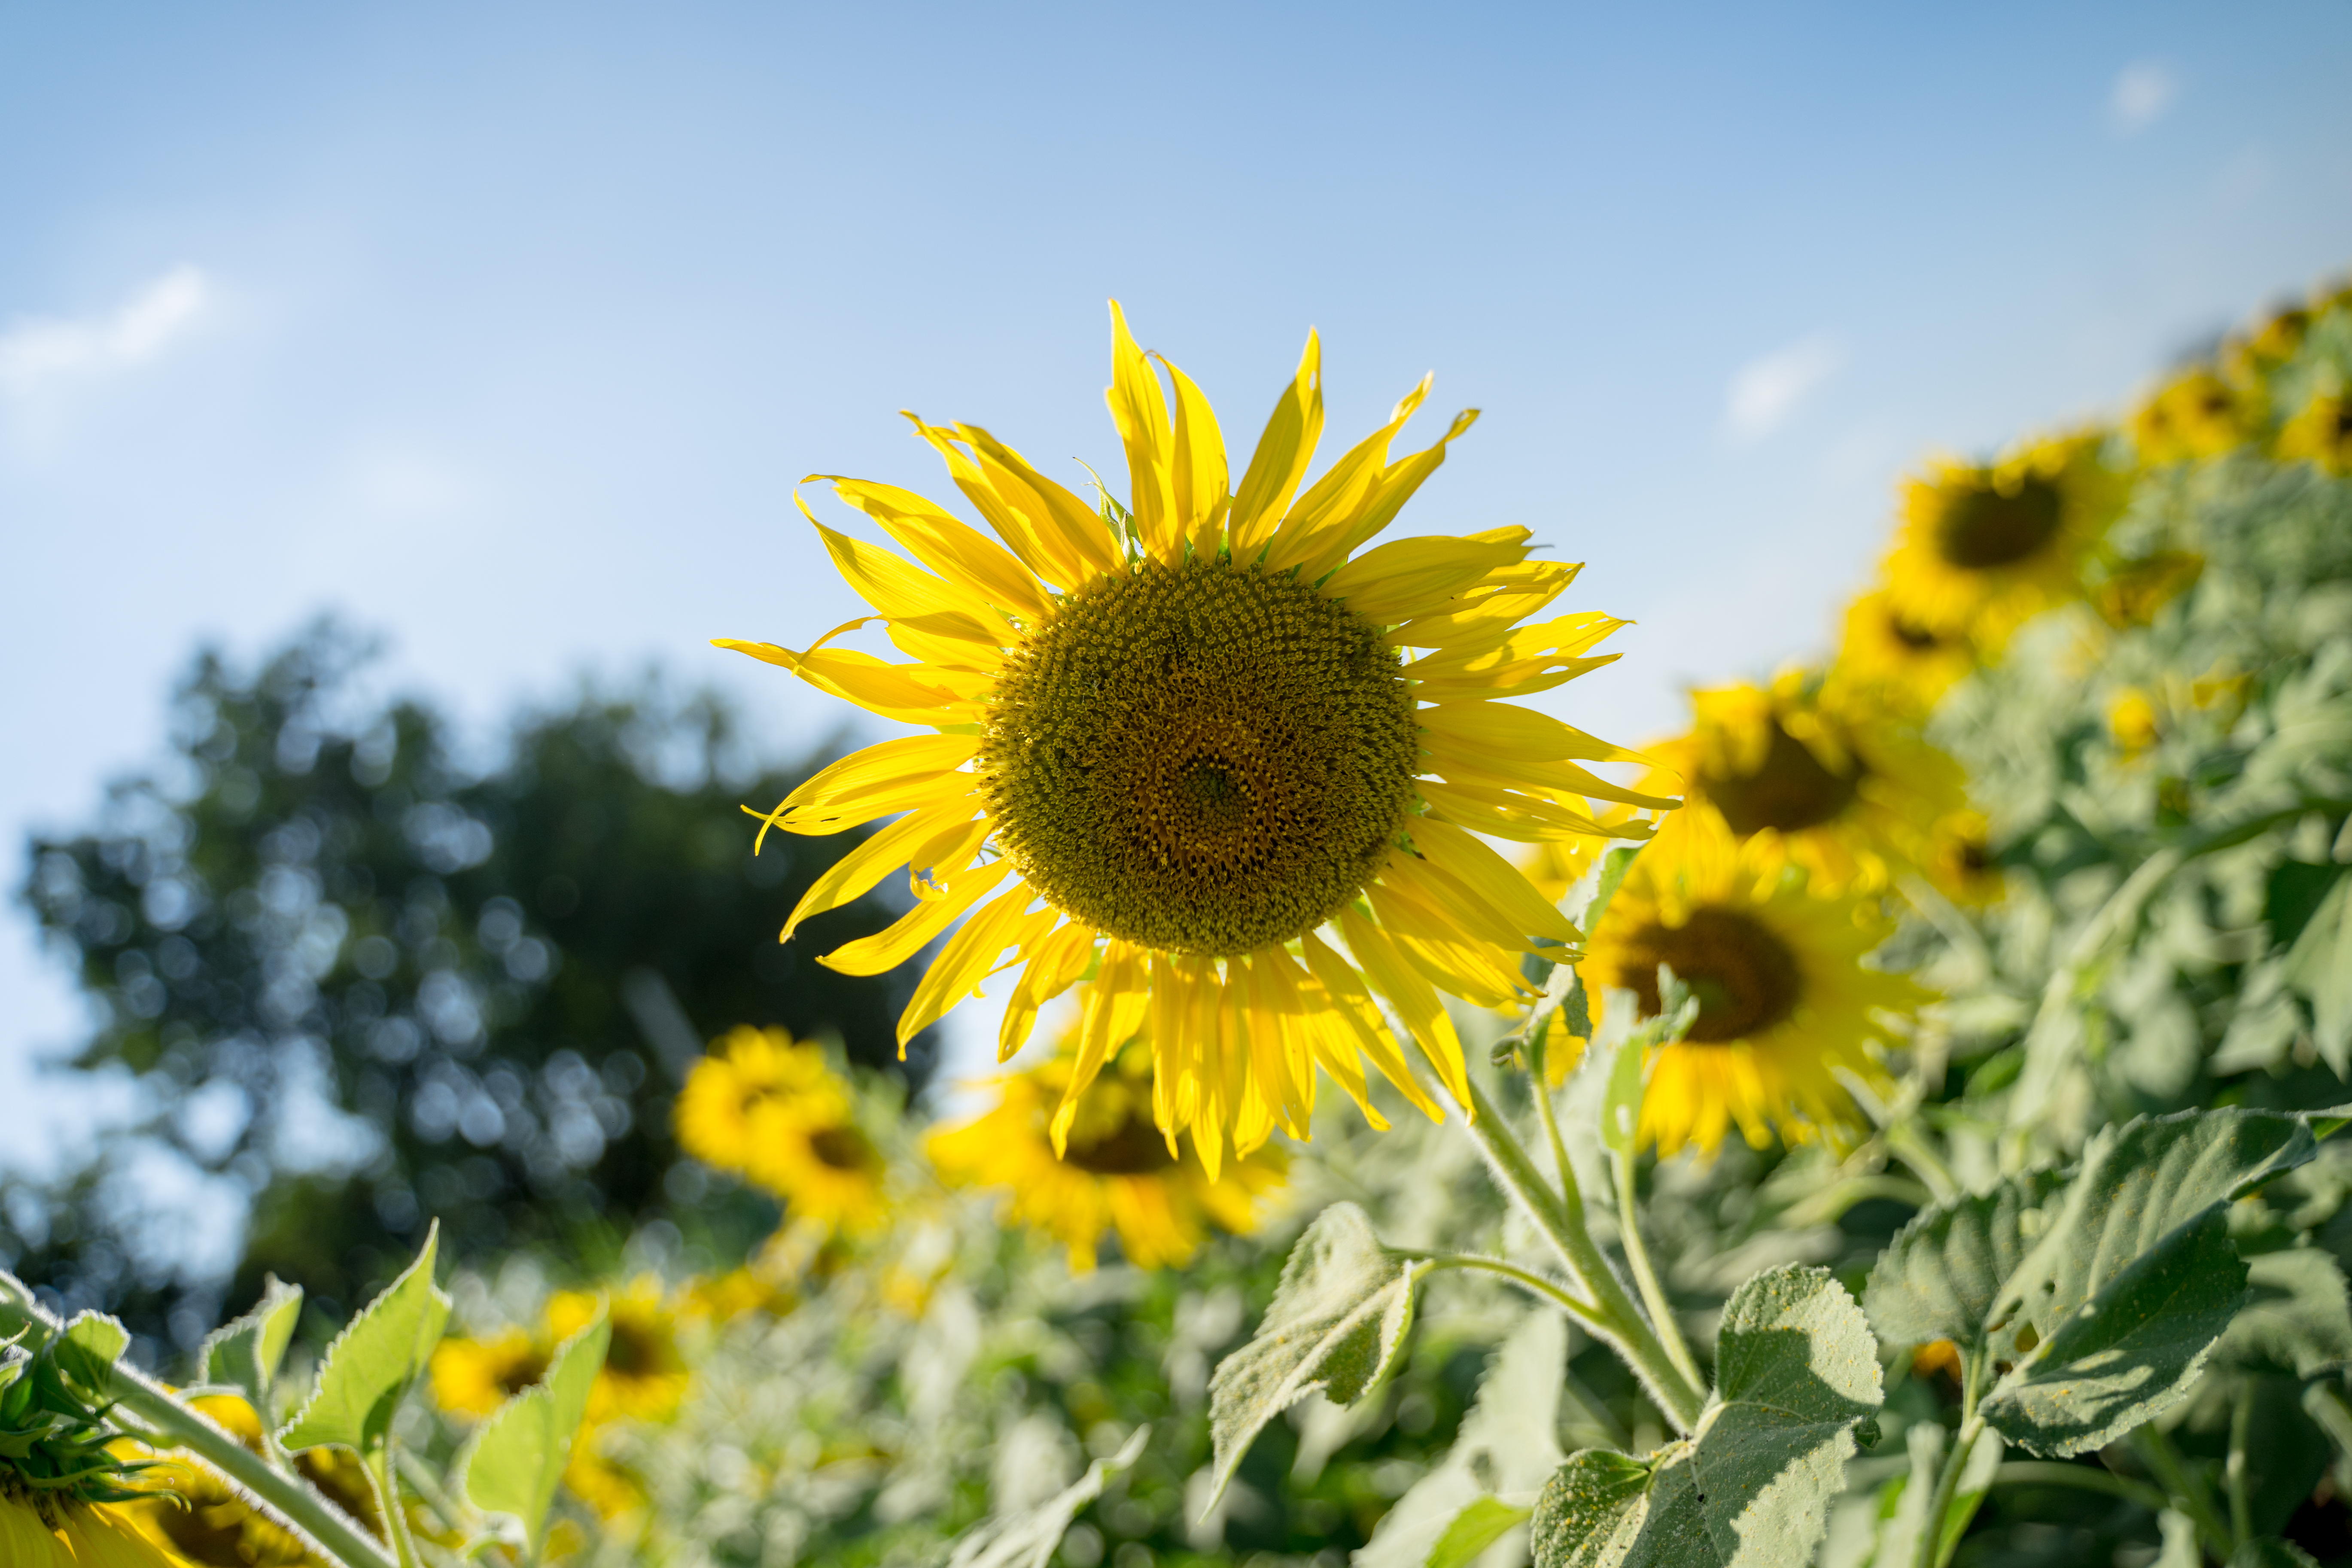
sunflower, flower, flowering plant, plant, yellow, sky, field, pollen, asterales, petal, daisy family, wildflower, golden samphire, sunflower seed, crop, plantation, Forb, cuisine, vegetarian food, annual plant, perennial plant